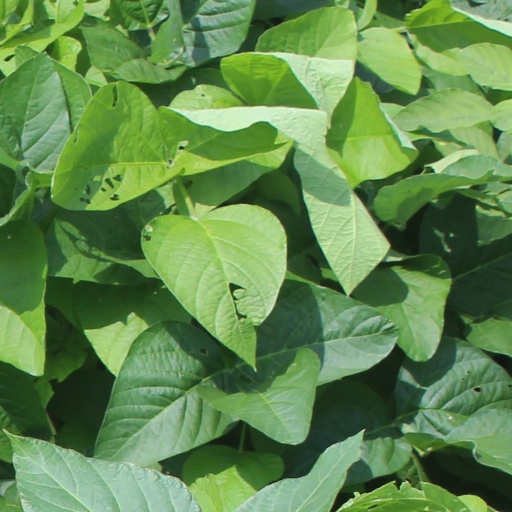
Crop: soybean